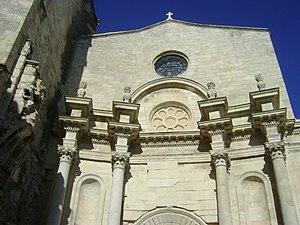
Eglise Saint-Sauveur de la Rochelle.
L’église Saint-Sauveur est une église de style Louis XIII reconstruite à la fin du XVIIᵉ siècle sur une église primitive du XIIᵉ siècle dans la ville de La Rochelle. Située quai Maubec, en retrait et à proximité du Vieux-Port, elle est placée sous l'invocation du saint Sauveur.